Cafe Prince

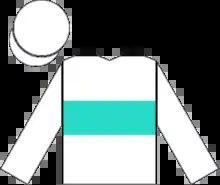
Racing silks of George Strawbridge

Cafe Prince (foaled 1970 in California) was an American Thoroughbred Champion steeplechase racehorse. A descendant through his dam and his sire of the great runner and sire, Nearco, he was bred by "Donut King" Verne Winchell and purchased as a yearling at the Saratoga Yearling sales by George W. Strawbridge, Jr. who raced him throughout his career under his Augustin Stable colors.